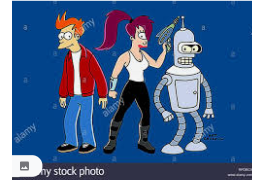
Portrait style: Cartoon Portrait